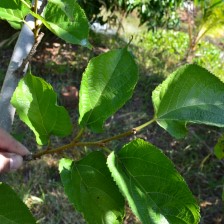
Variety: TaiwanStraberry